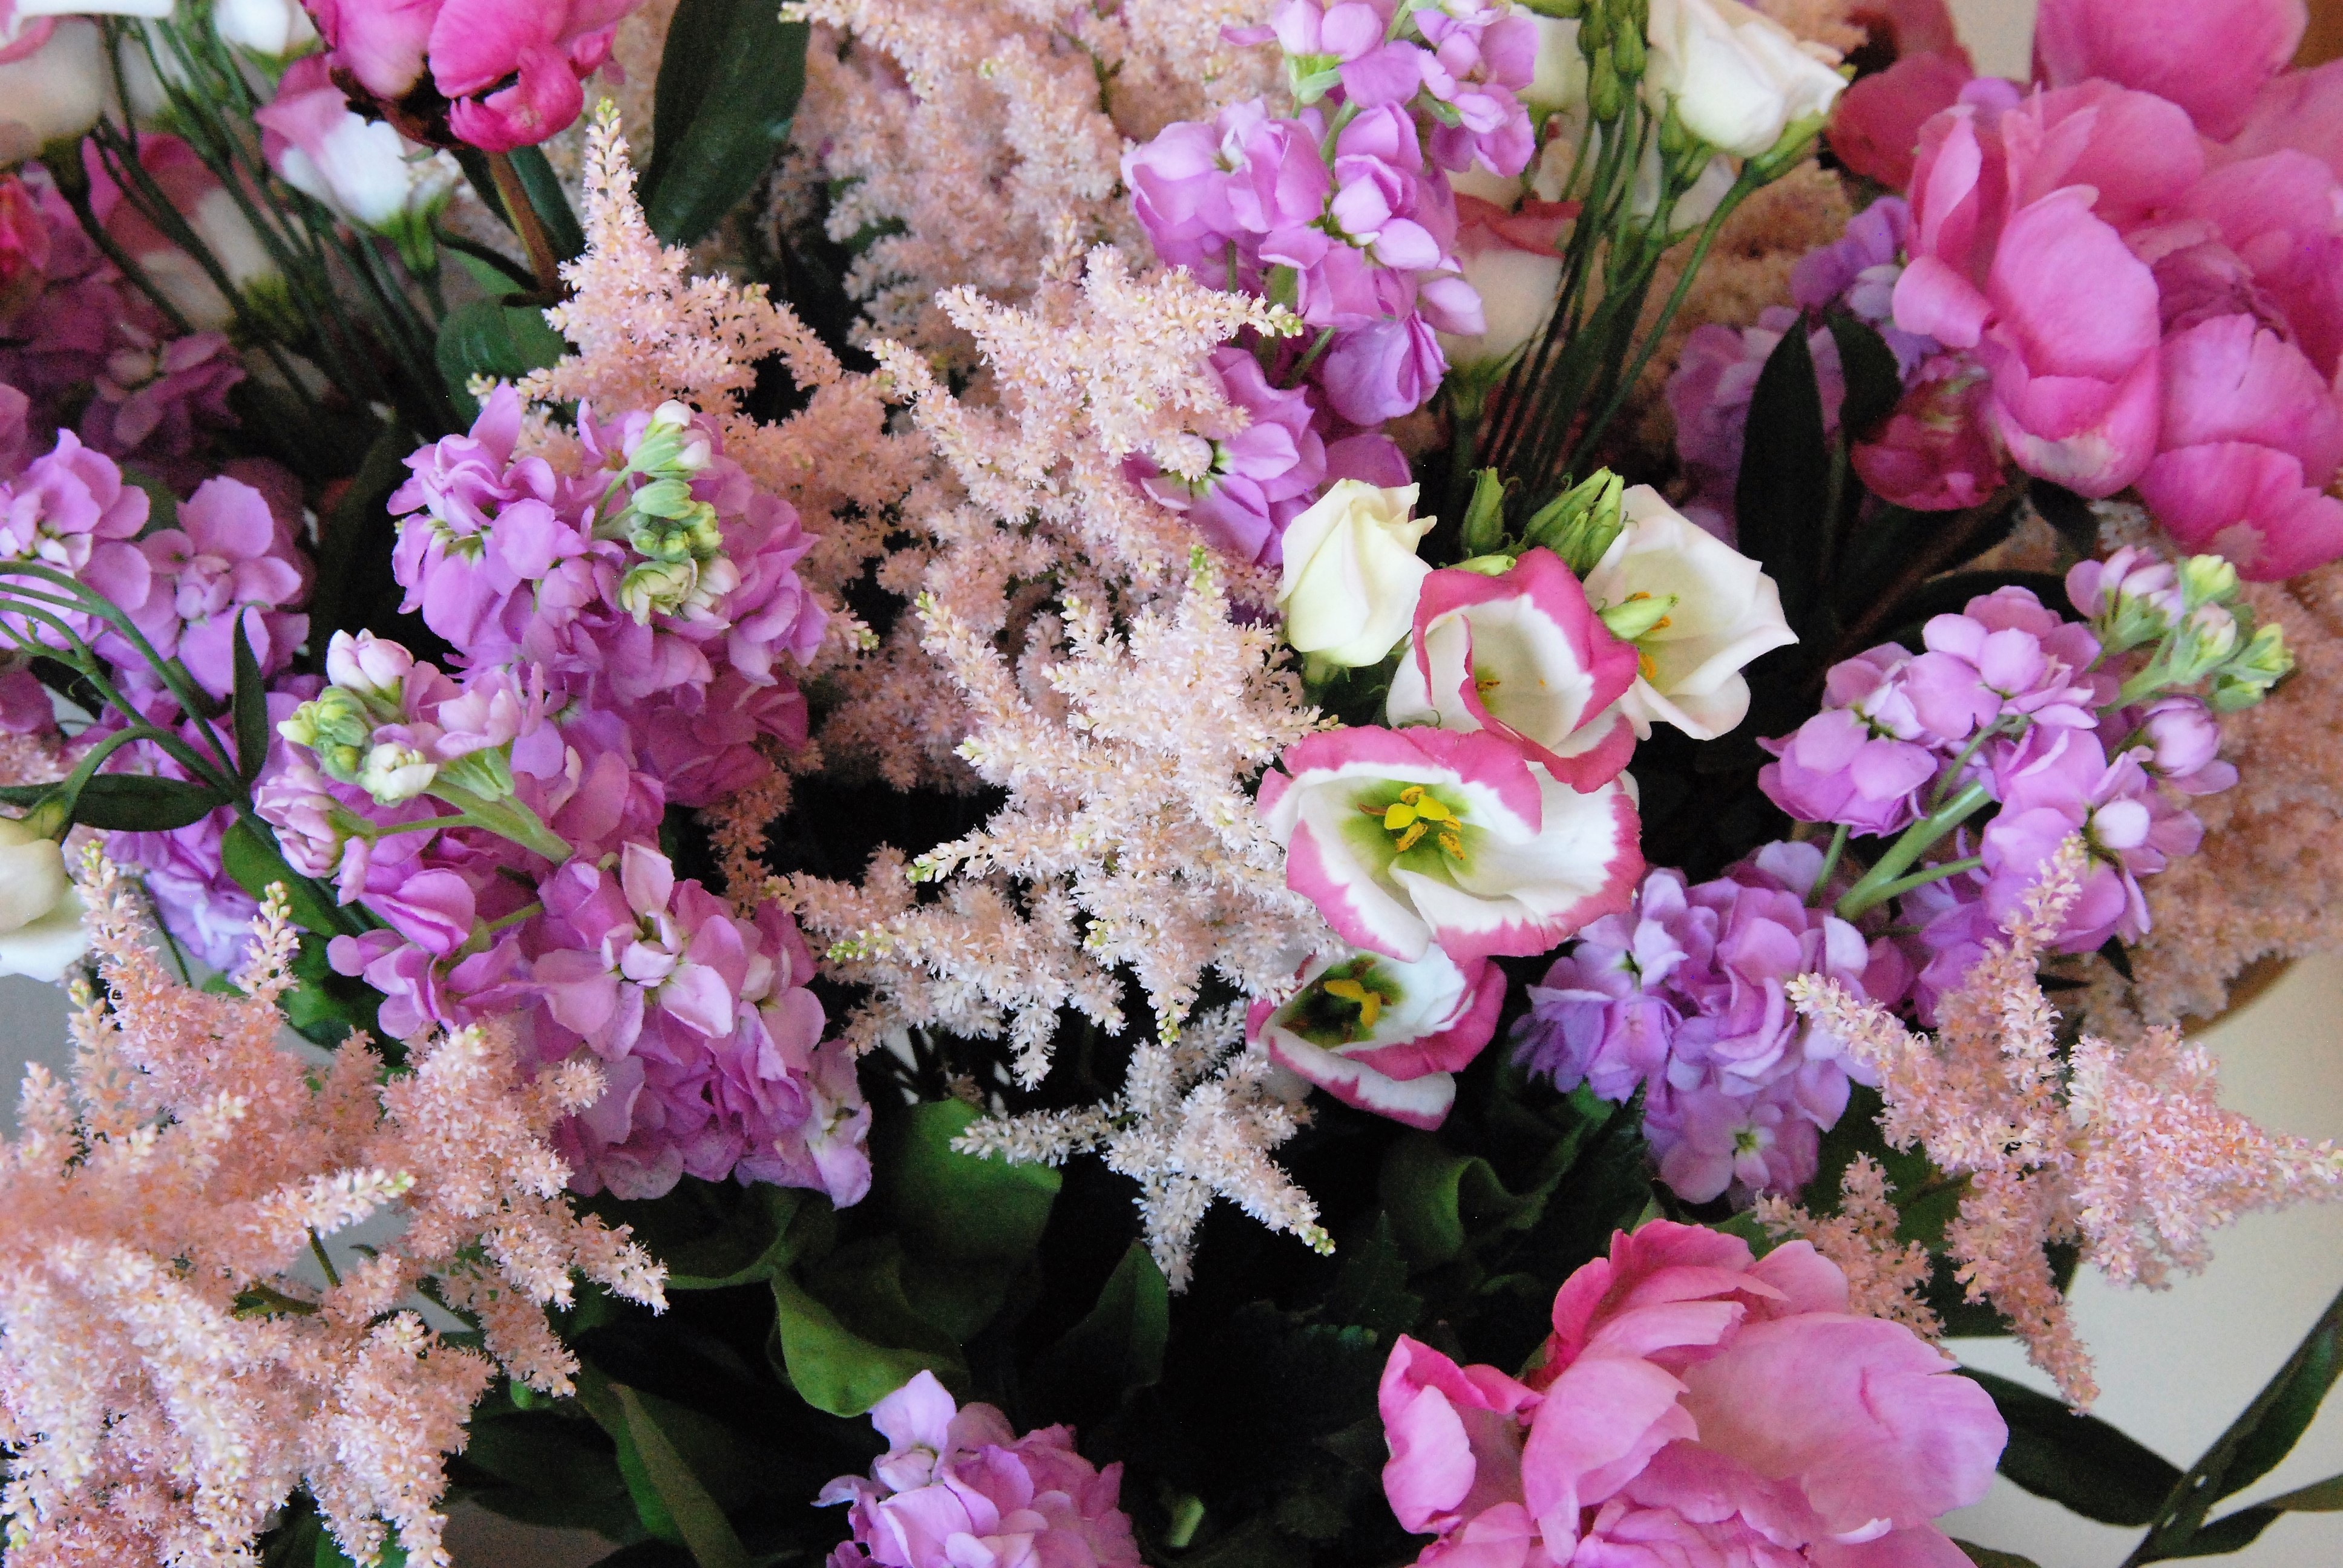
blossom, plant, flower, bouquet, romantic, pink, flora, shrub, party, floristry, flowering plant, flower bouquet, cut flowers, floral design, land plant, flower arranging